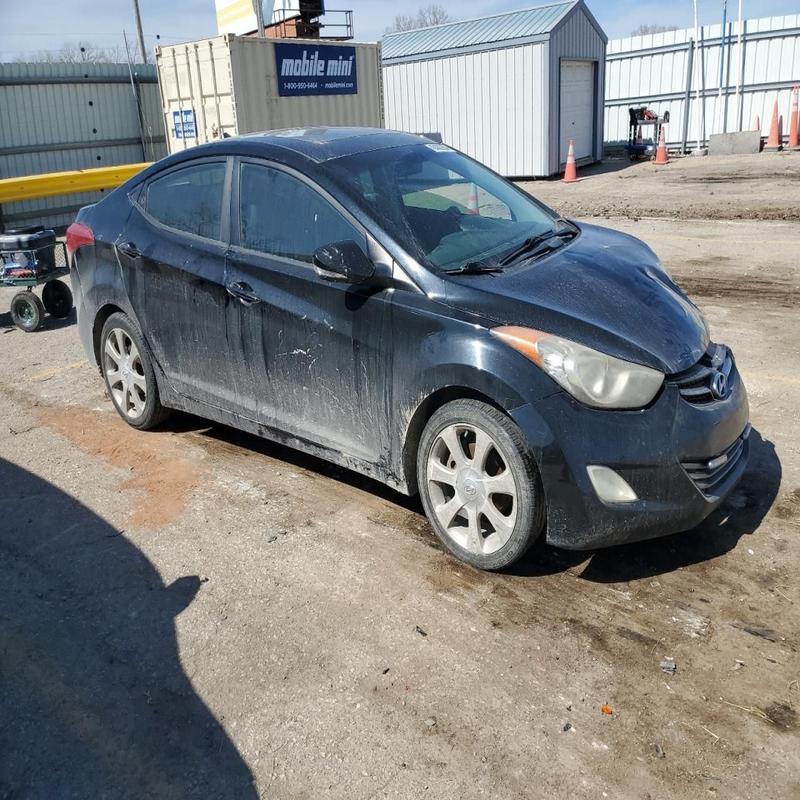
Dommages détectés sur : plaque d'immatriculation avant, pare-choc avant, feu avant gauche, capot, aile avant gauche, porte avant droite, porte arrière droite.
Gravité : majeur